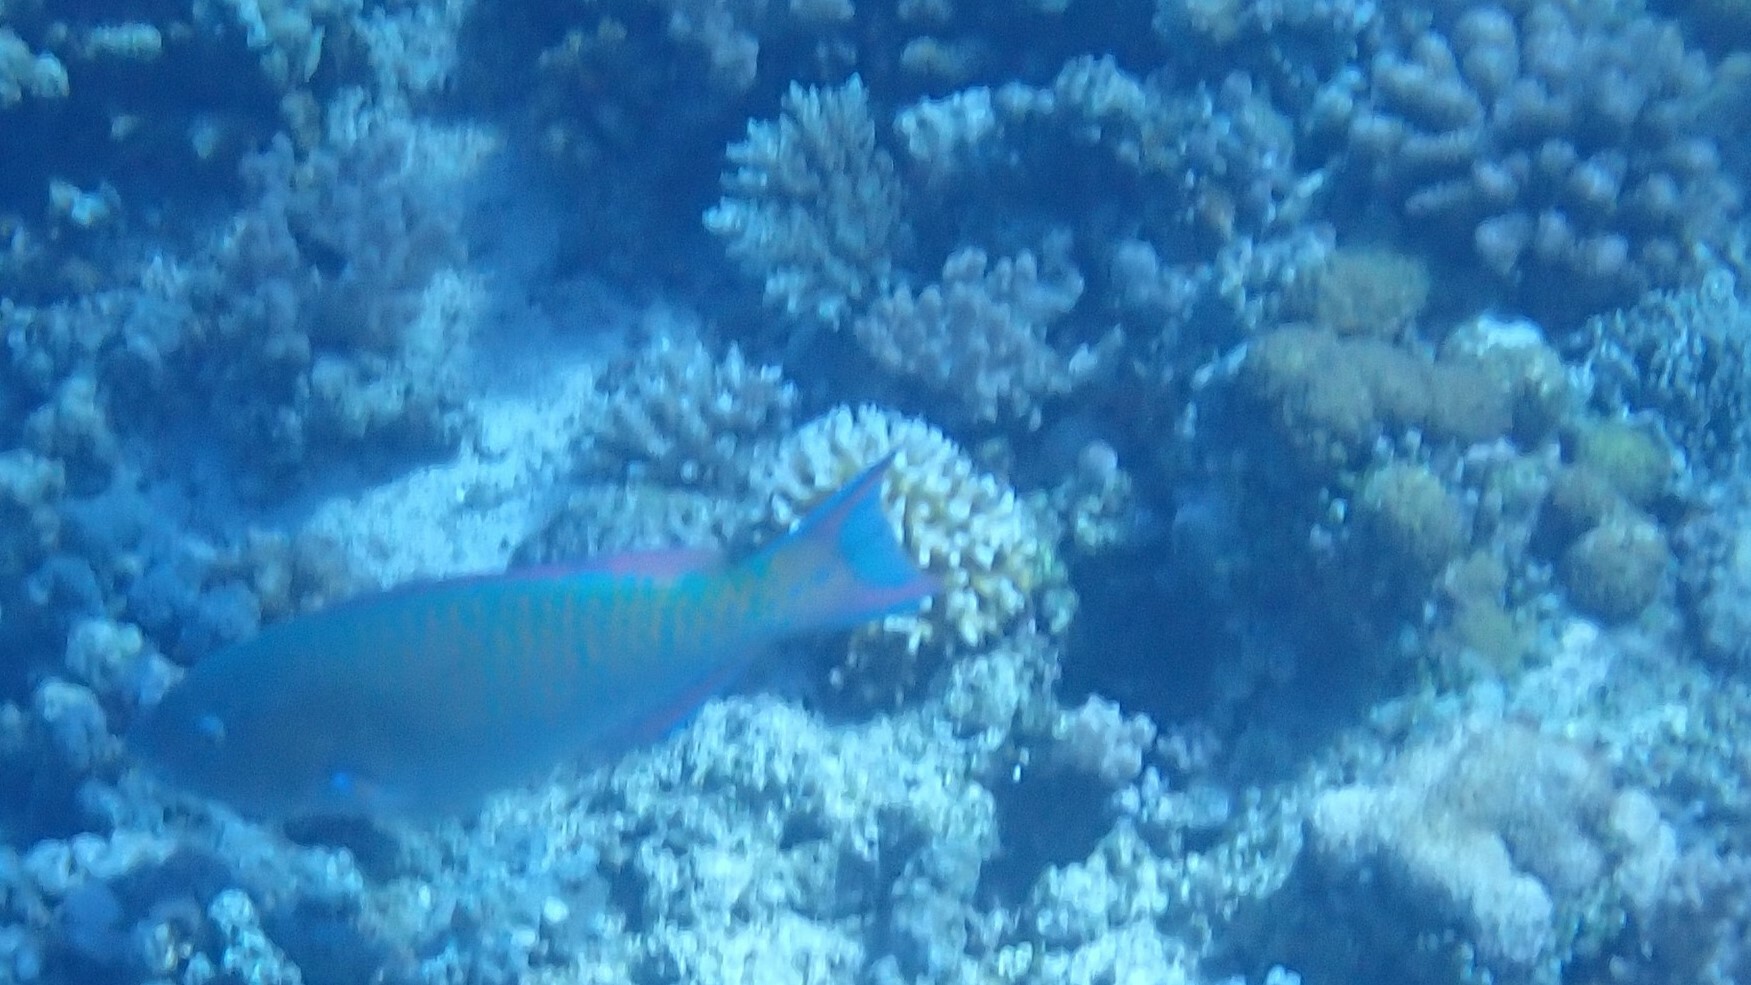
Scarus ghobban (Blue-barred Parrotfish)